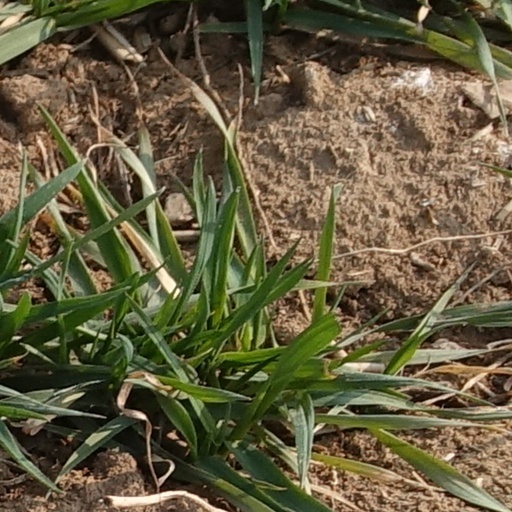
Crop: wheat